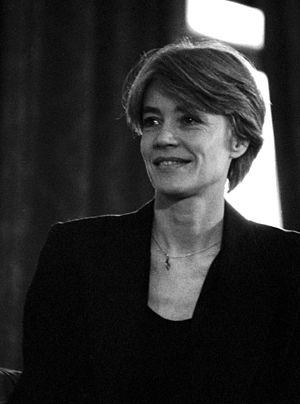
La chanteuse française Françoise Hardy à Deauville (Normandie, France) en juillet 1992.
Françoise Hardy est une chanteuse française, née le 17 janvier 1944 à Paris.